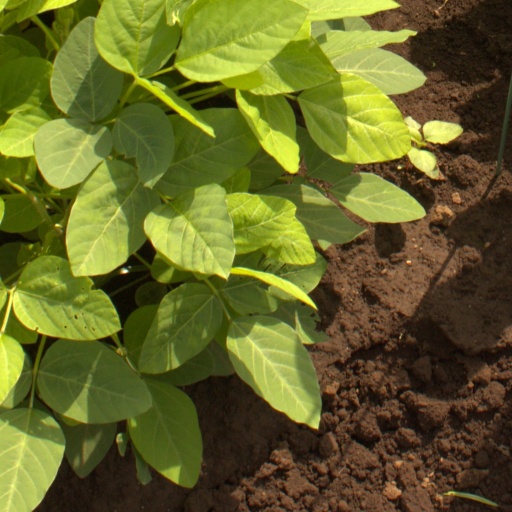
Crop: soybean